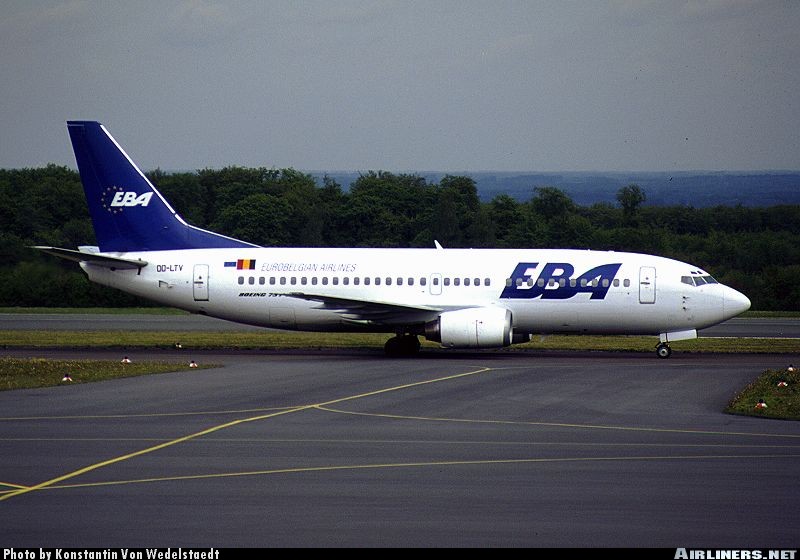
Vehicle type: Planes